Son Yeon-jae

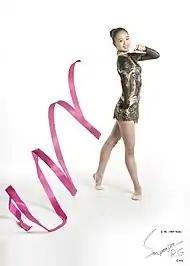
Son in LG campaign

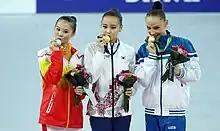
Son's gold medal at the 2014 Asian Games

Son has some advertisements such as LG, Pantene, Mr.Pizza and Fila.